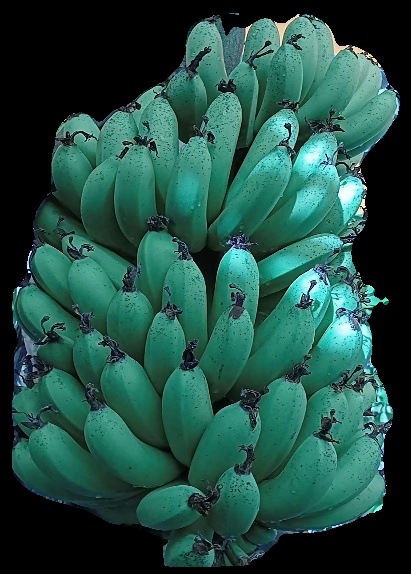
Variety: pachbale
Grade: grade1